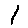
Label: 1